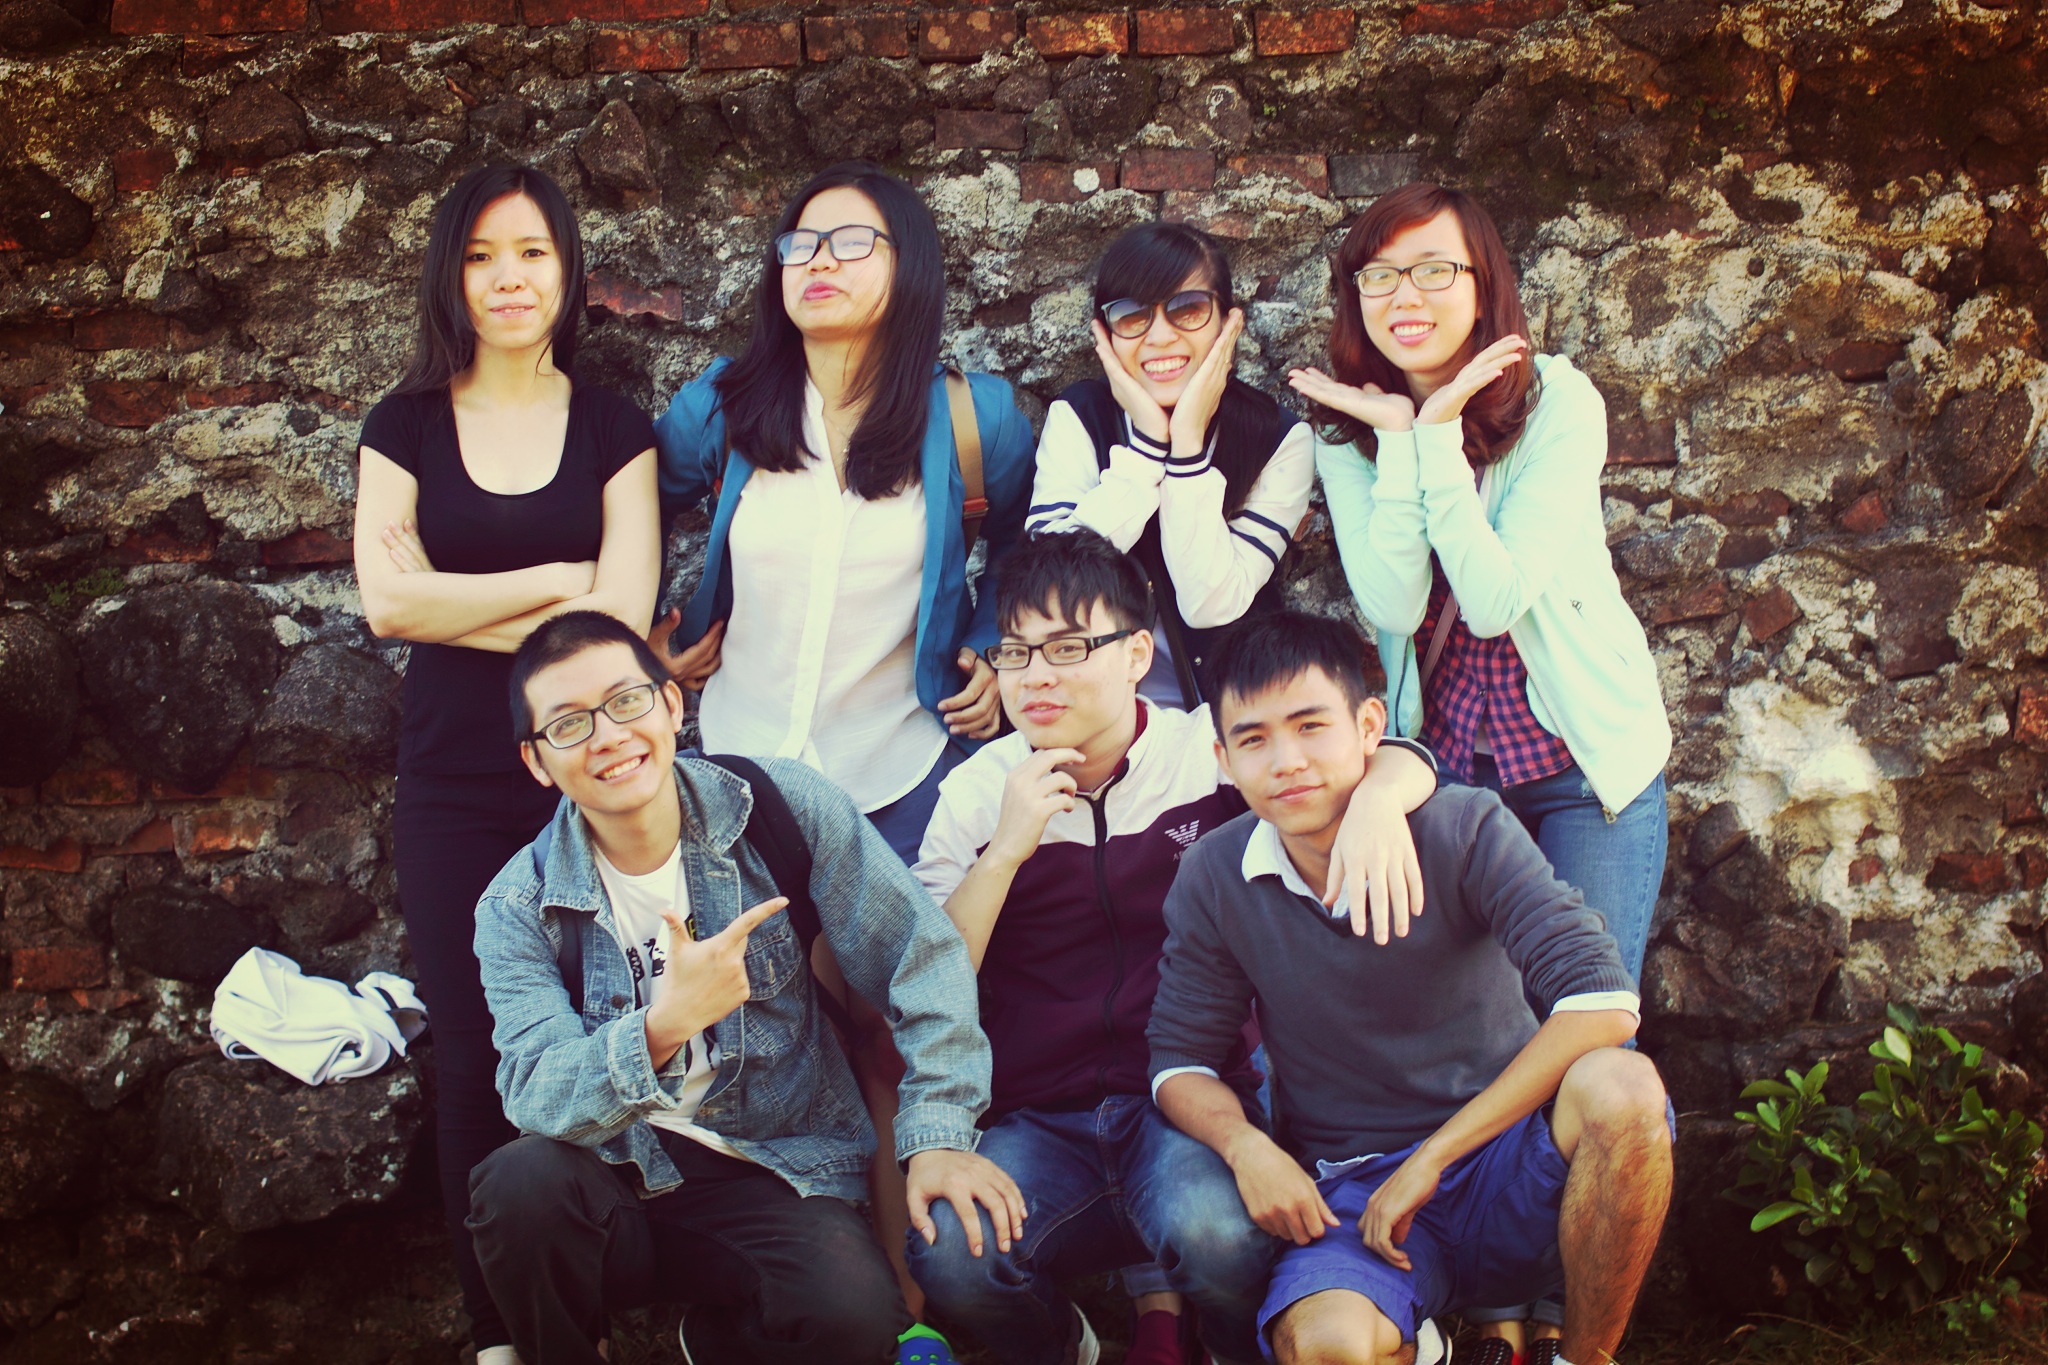
people, family, social group